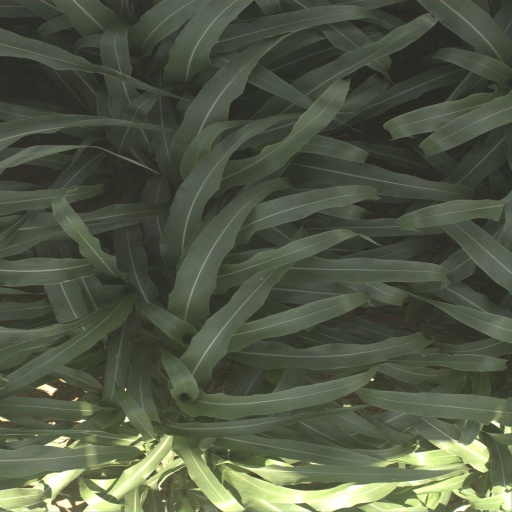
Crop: sorghum